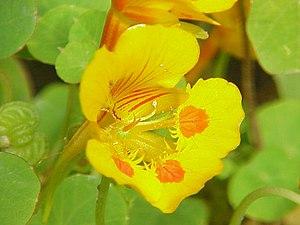
Le genre Tropaeolum regroupe plus de quatre-vingt-cinq espèces de plantes herbacées, de la famille des Tropaéolacées, originaire d'Amérique du Sud. On les retrouve du sud du Mexique jusqu'en Patagonie.